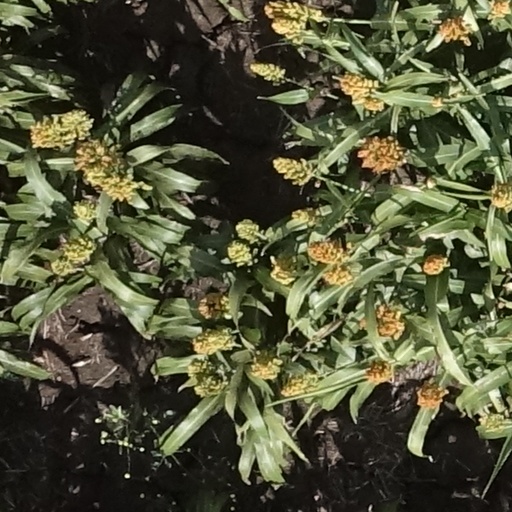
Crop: sorghum